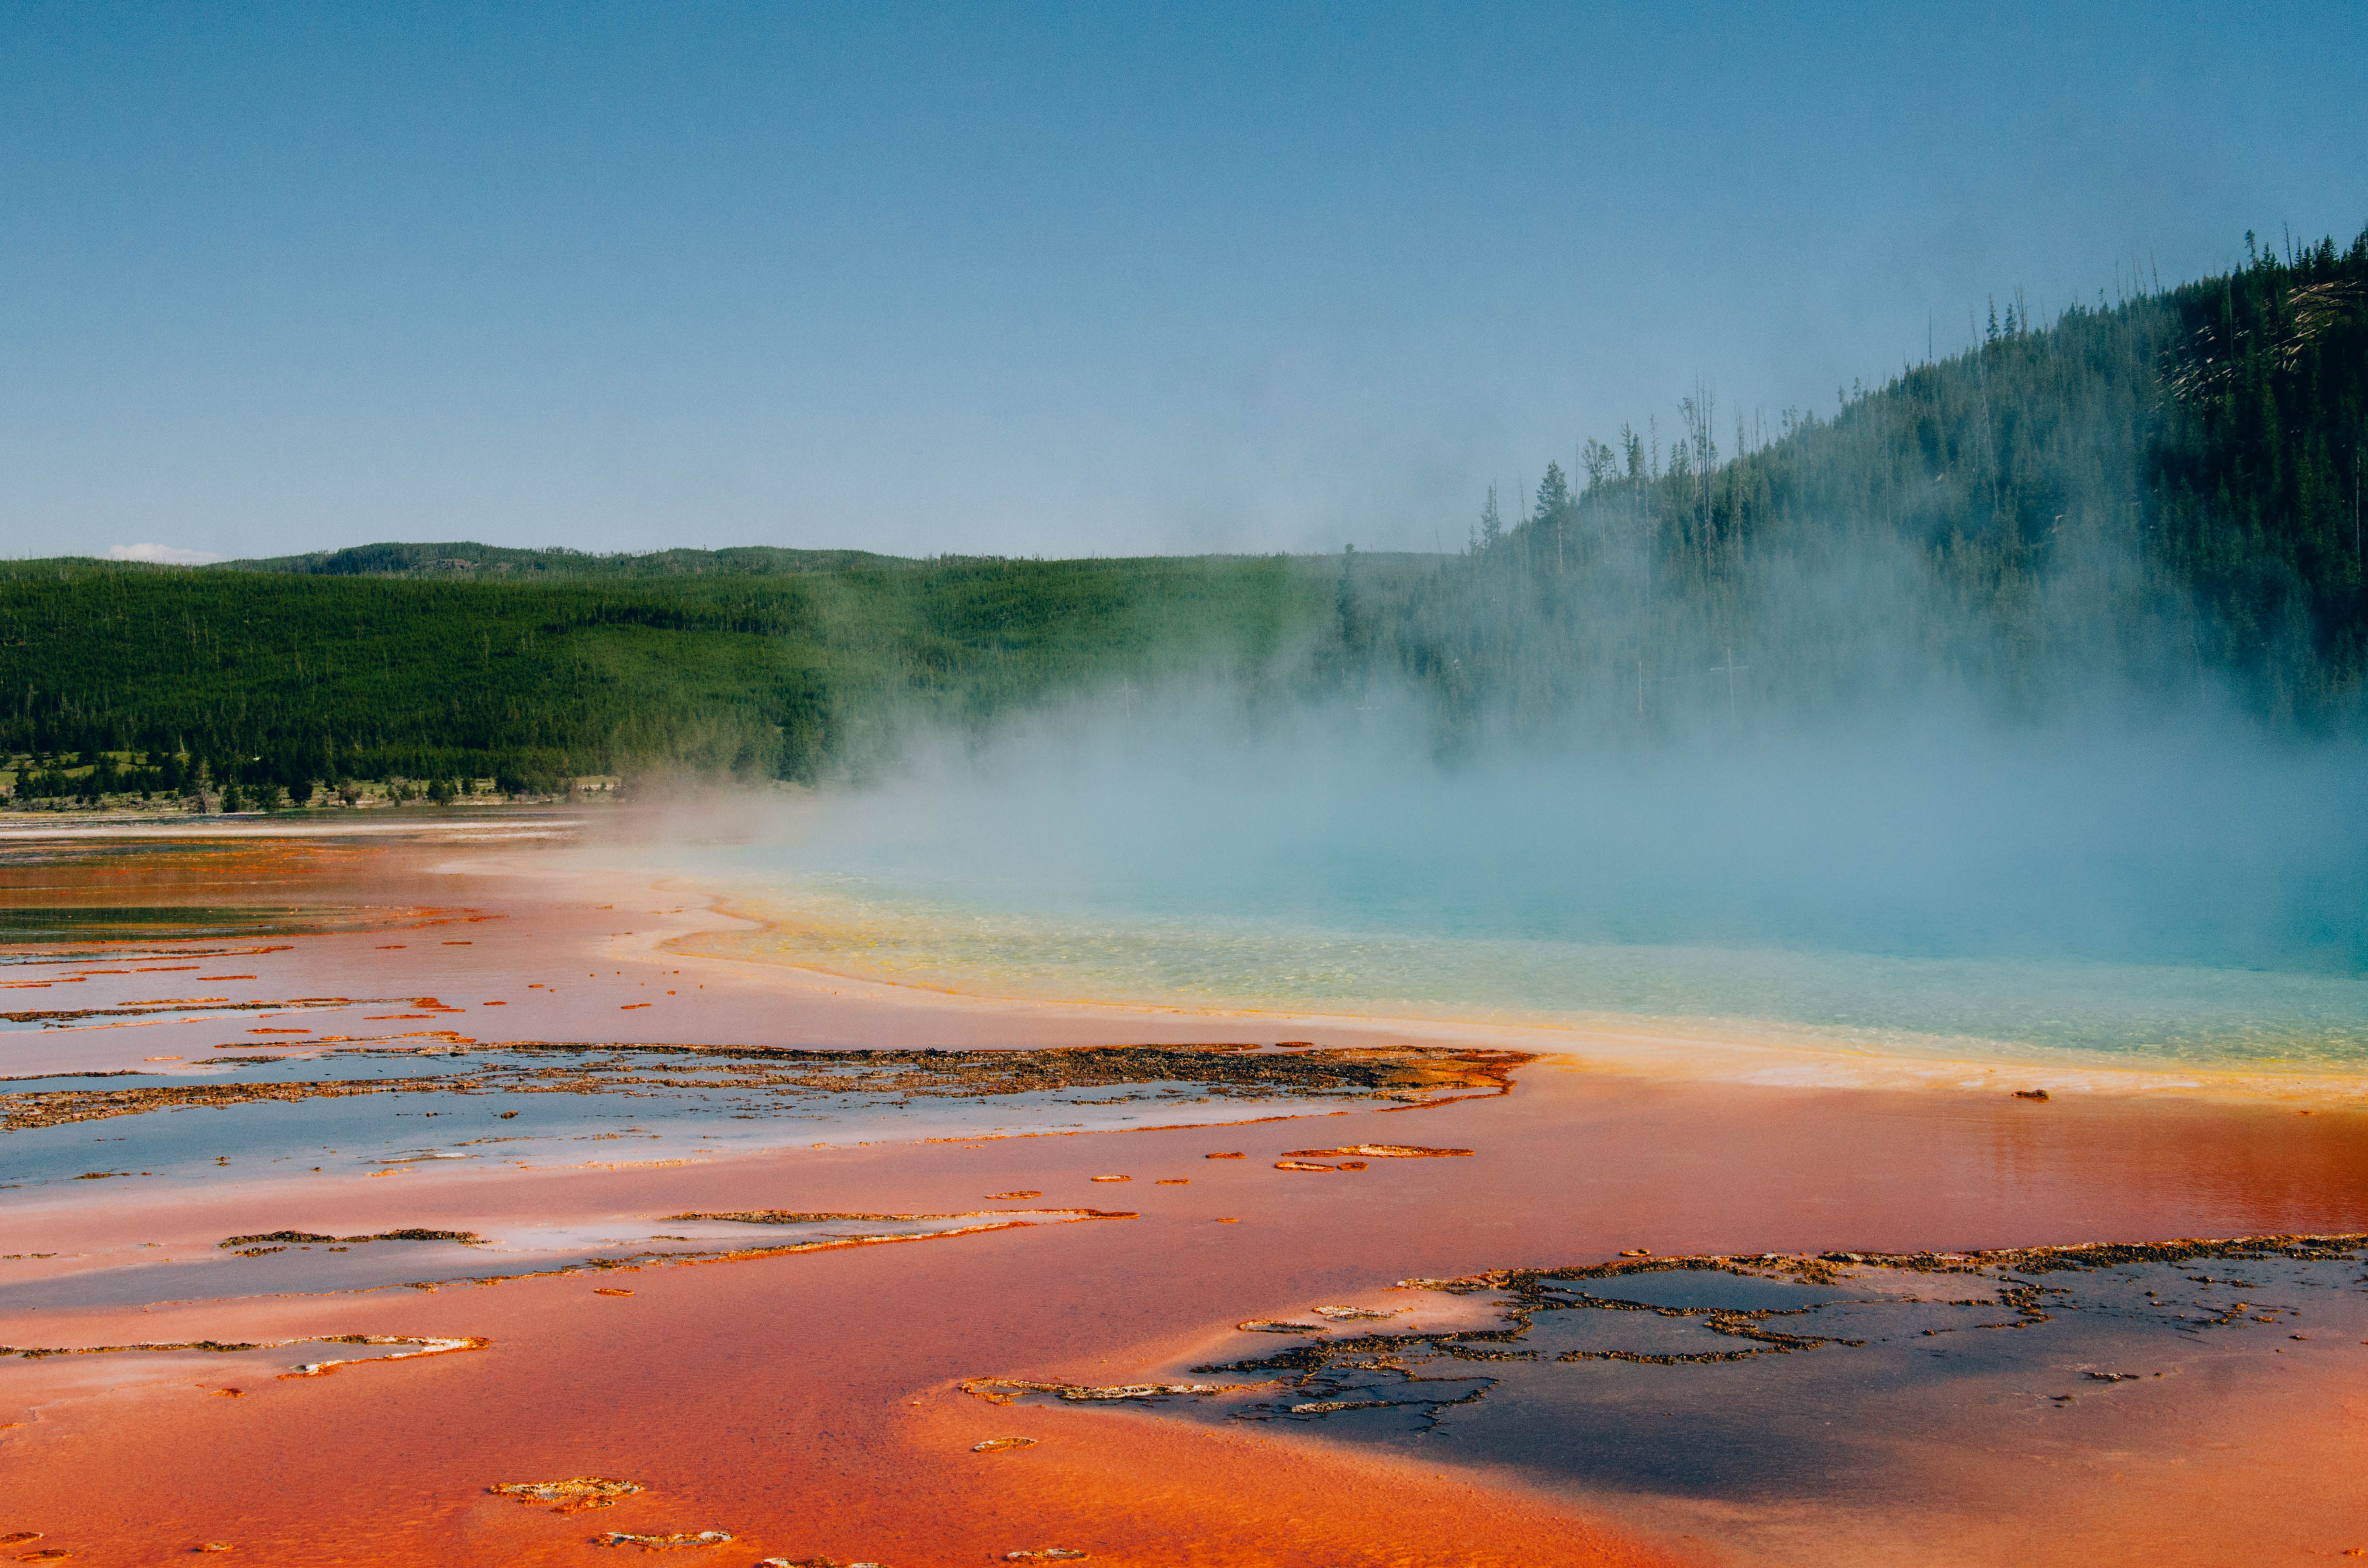
landscape, sea, water, nature, sand, sky, steam, morning, shore, wave, body of water, trees, outdoors, hills, hot, geyser, hot spring, landform, geographical feature, atmospheric phenomenon, wind wave, fair weather, composure